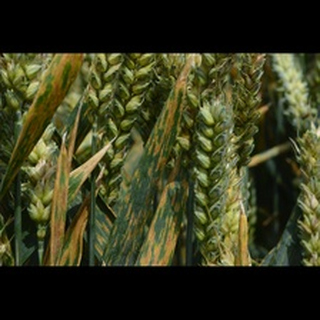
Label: wheat_septoria